The Suburbs (band)

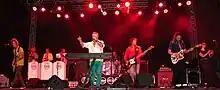
The Suburbs in 2018

The Suburbs are an alternative punk rock/funk/new wave band from Minneapolis, Minnesota.